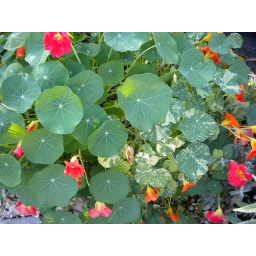
nasturtiums in butterfly house